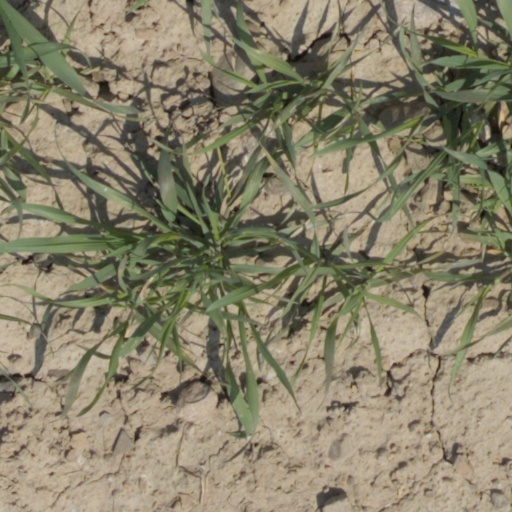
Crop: wheat